Pont du Gard

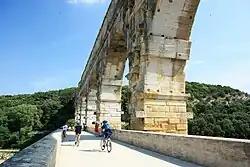
Pont du Gard viewed from adjacent bridge

It is estimated that the aqueduct supplied the city with around of water a day that took nearly 27 hours to flow from the source to the city. The water arrived in the "castellum divisorum" at Nîmes – an open, shallow, circular basin 5.5 m in diameter by 1 m deep. It would have been surrounded by a balustrade within some sort of enclosure, probably under some kind of small but elaborate pavilion. When it was excavated, traces of a tiled roof, Corinthian columns and a fresco decorated with fish and dolphins were discovered in a fragmentary condition. The aqueduct water entered through an opening wide, and ten large holes in the facing wall, each wide, directed the water into the city's main water pipes. Three large drains were also located in the floor, possibly to enable the nearby amphitheatre to be flooded rapidly to enable "naumachia" (mock naval battles) to be held.